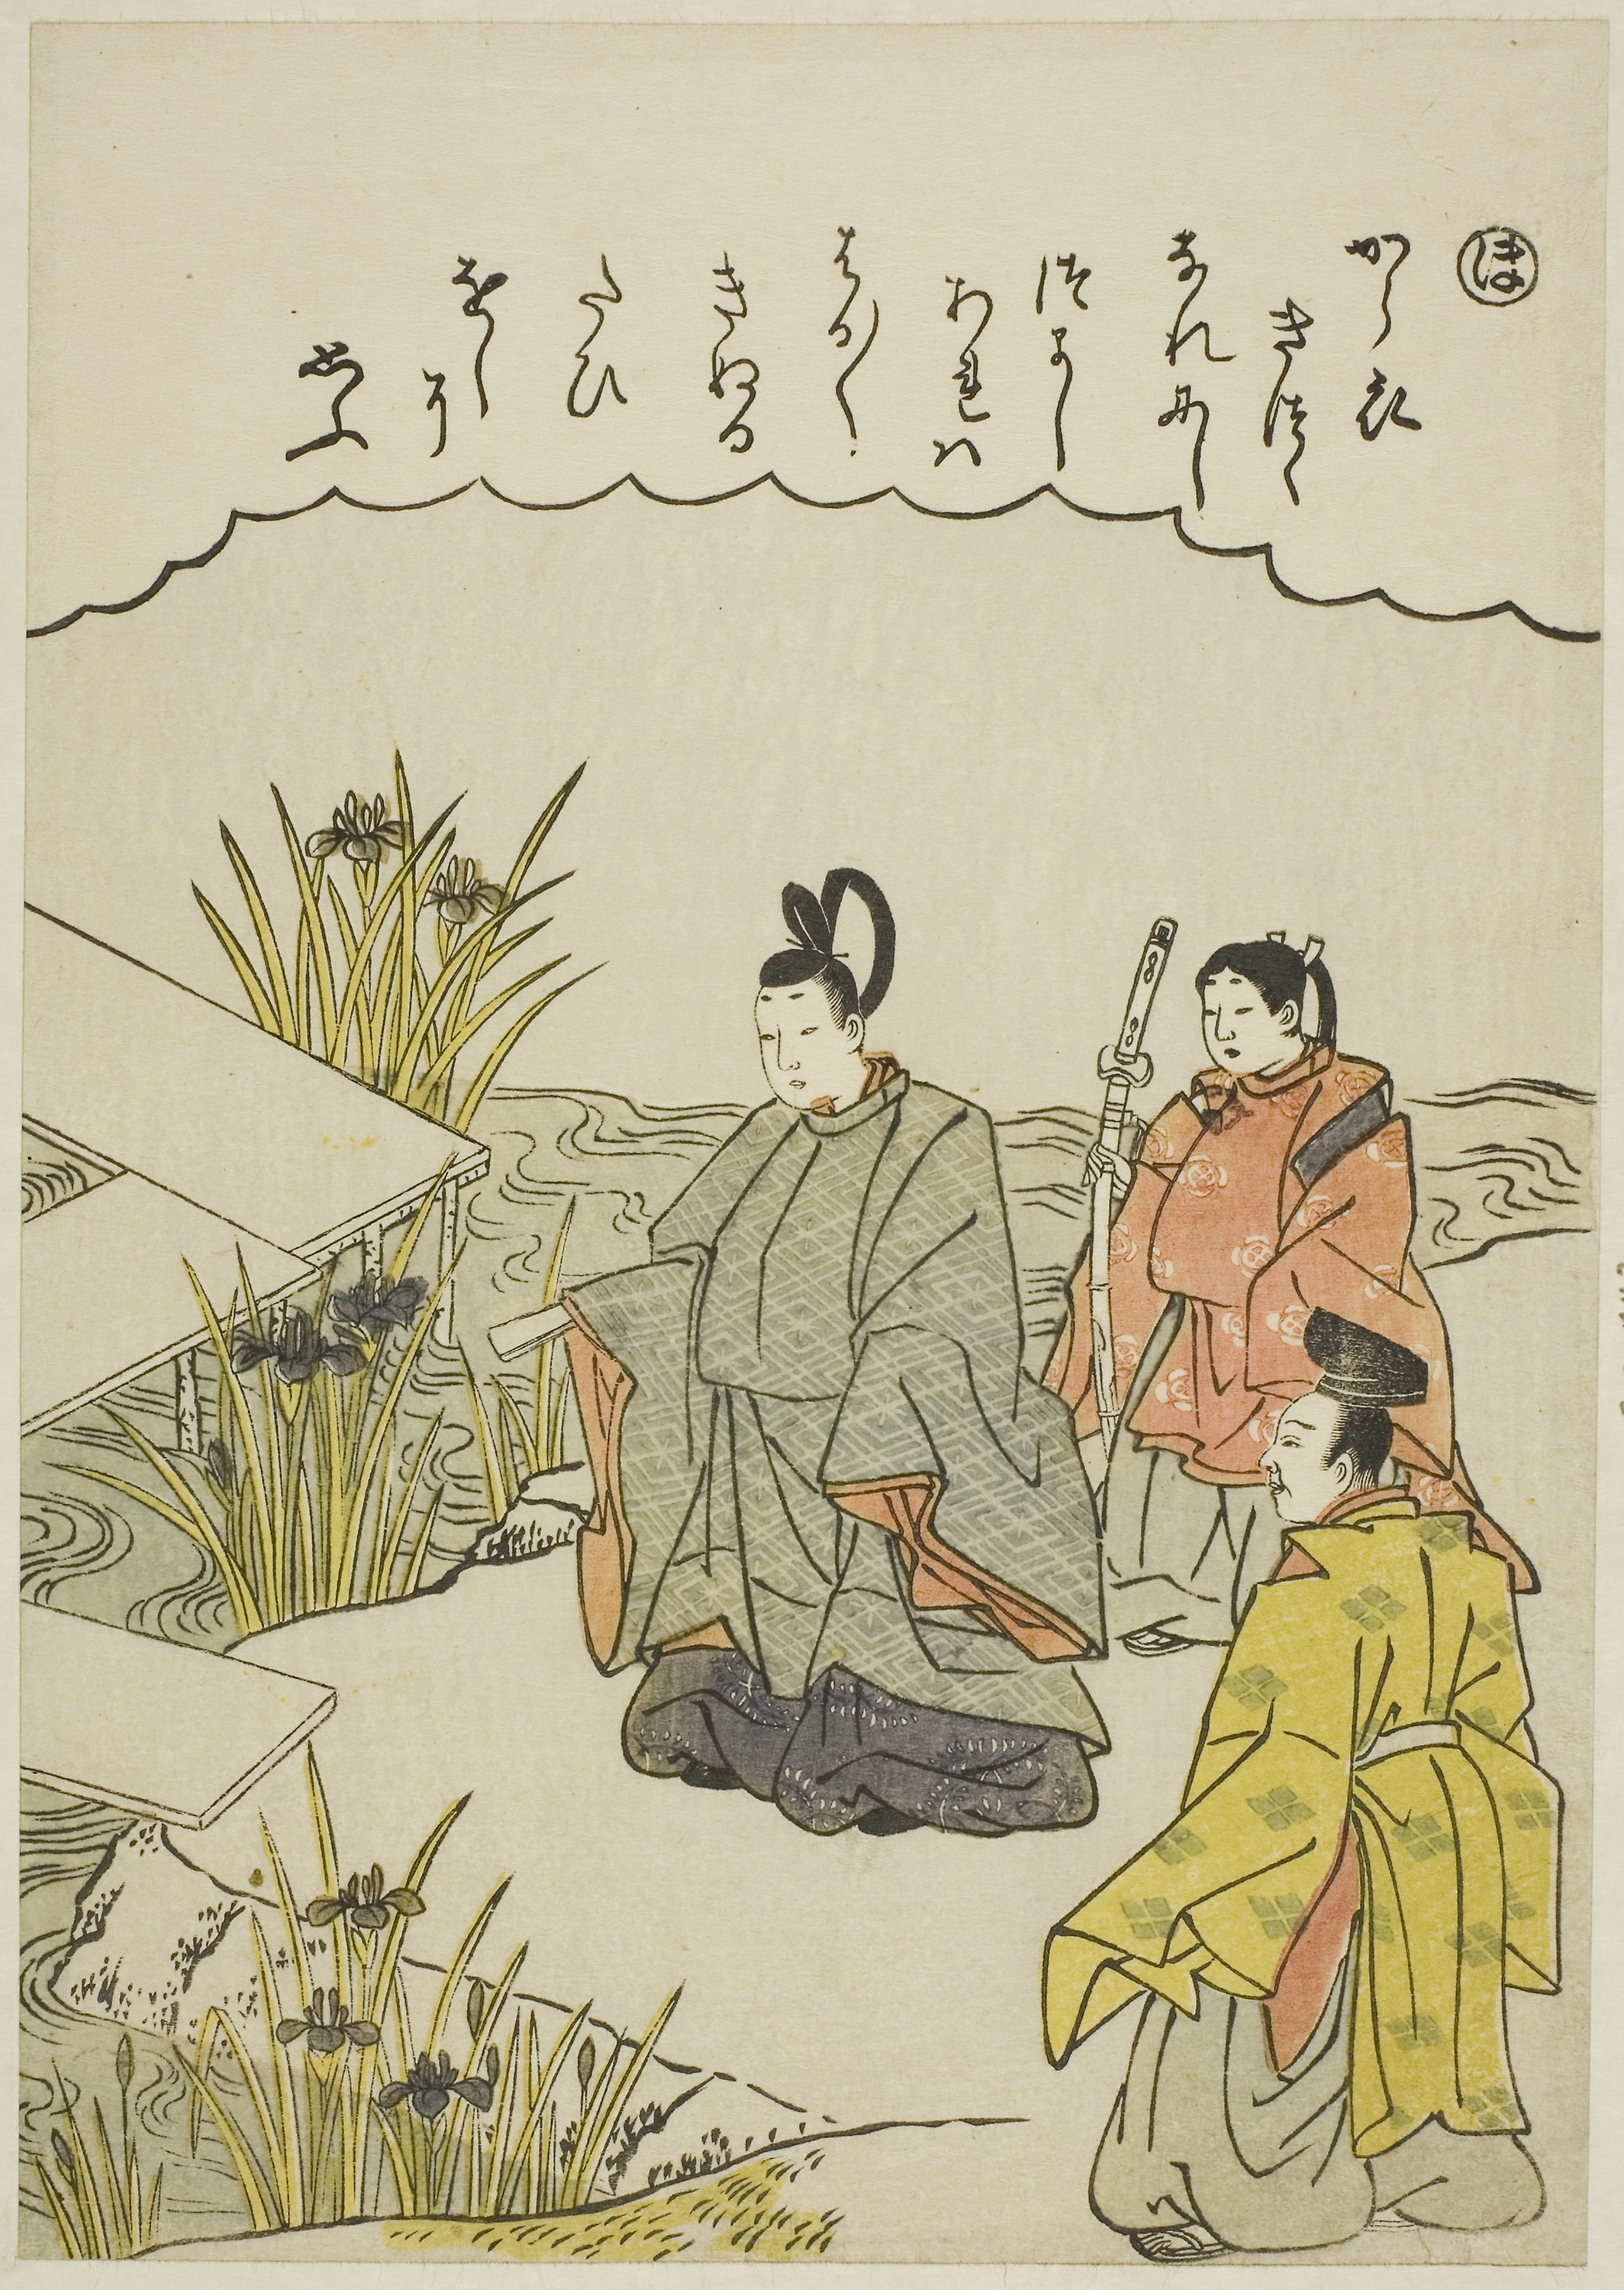
cartoon, text, illustration, art, handwriting, drawing, fictional character